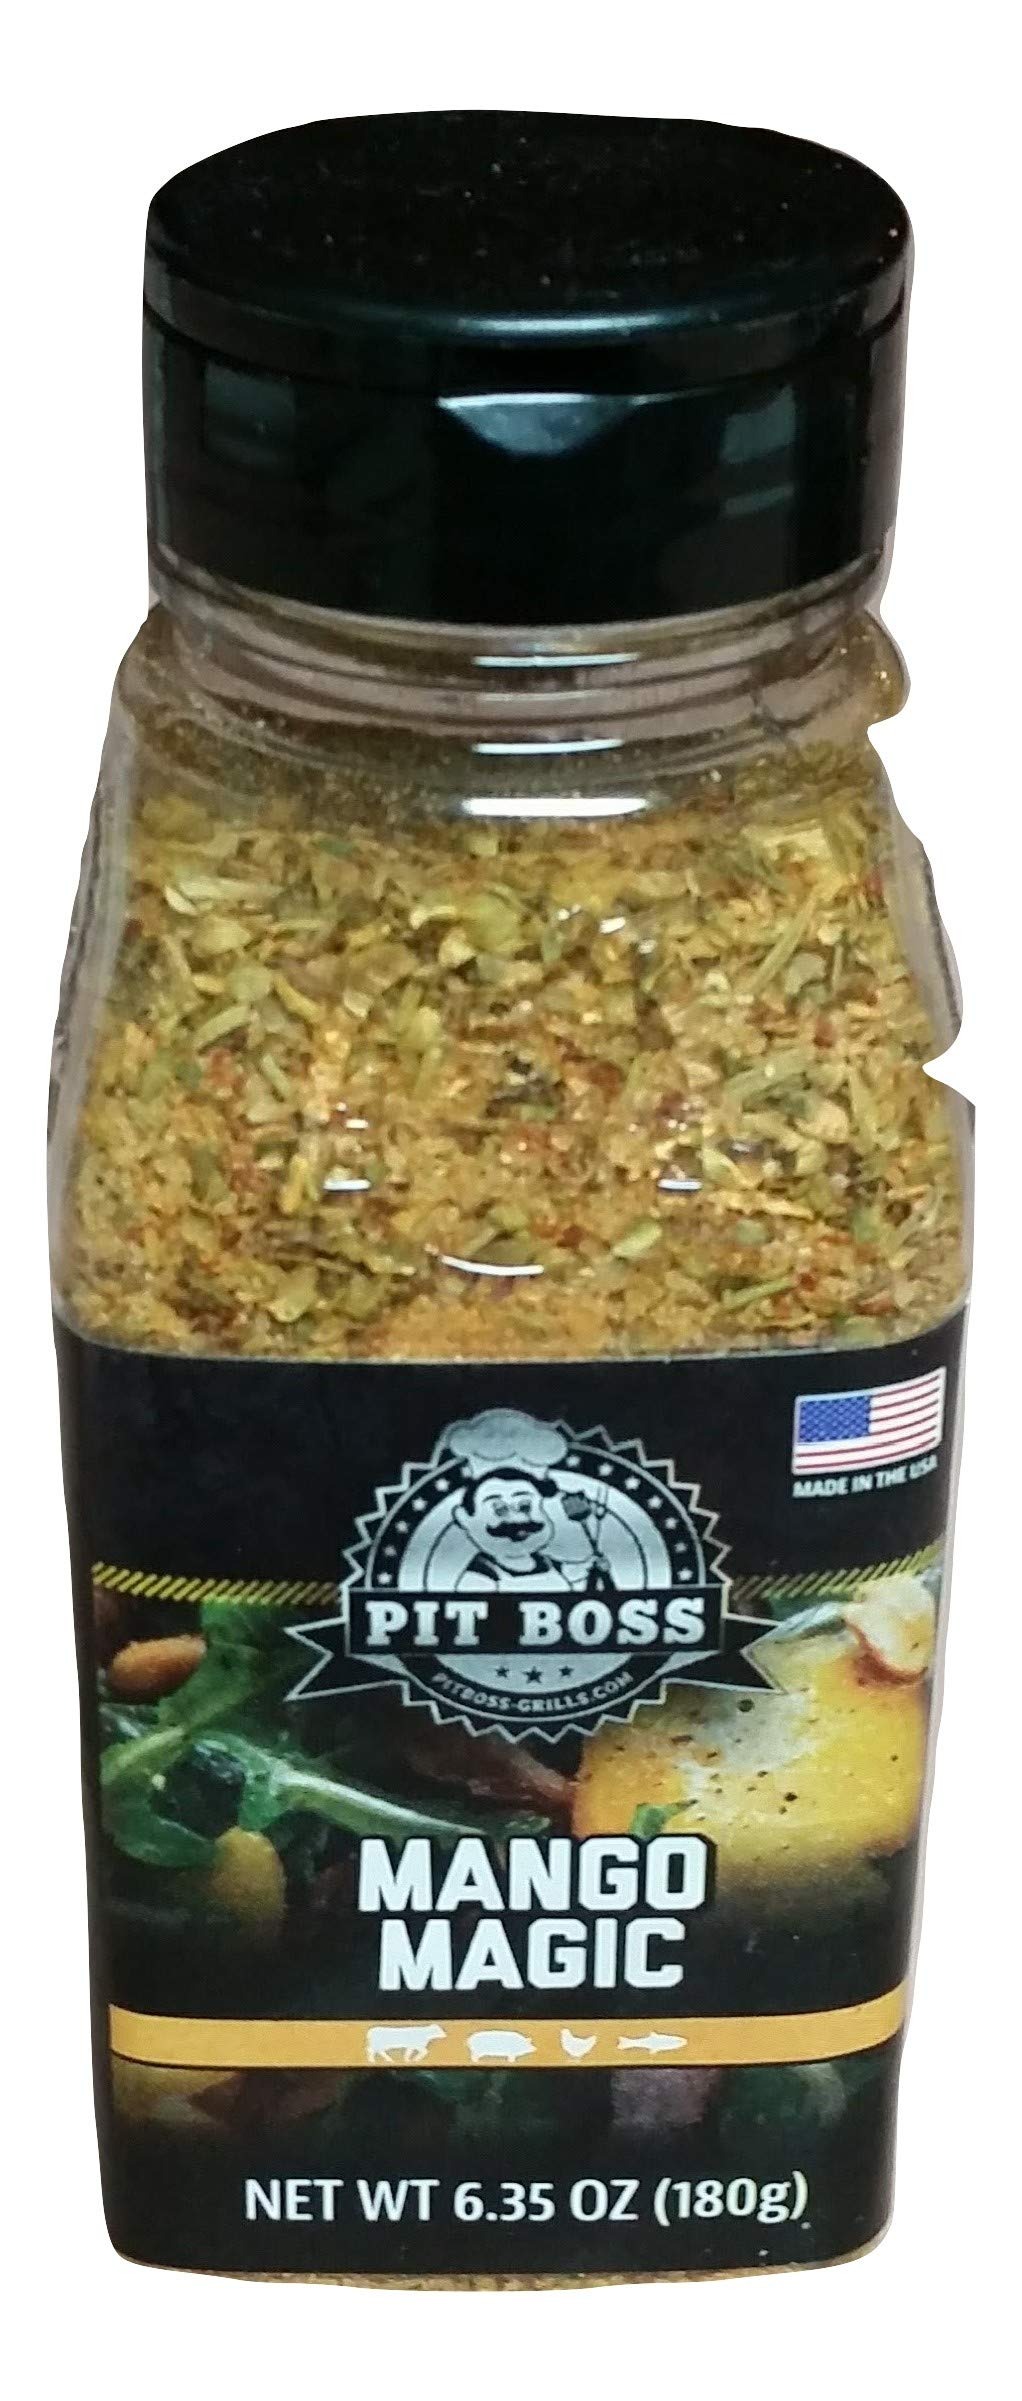
Item Name: Pit Boss Grill Seasoning & Rub (Mango Magic, 6.35 OZ)
Product Description: Pit Boss Grills Mango Magic Rub. Great for seafood, pork and chicken. Mango lovers should try this! Versatile as a rub, in a marinade or seasoning. GLUTEN FREE, NO MSG, NO MSG added.
Value: 6.35
Unit: Ounce

Price: 6.81